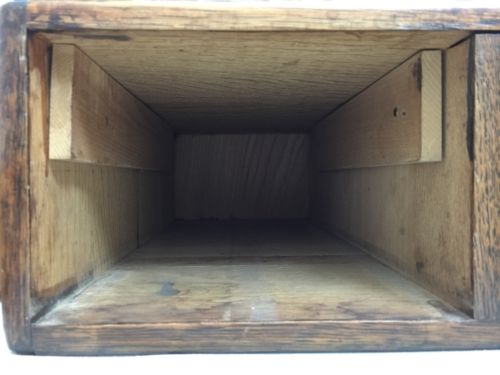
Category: cabinet